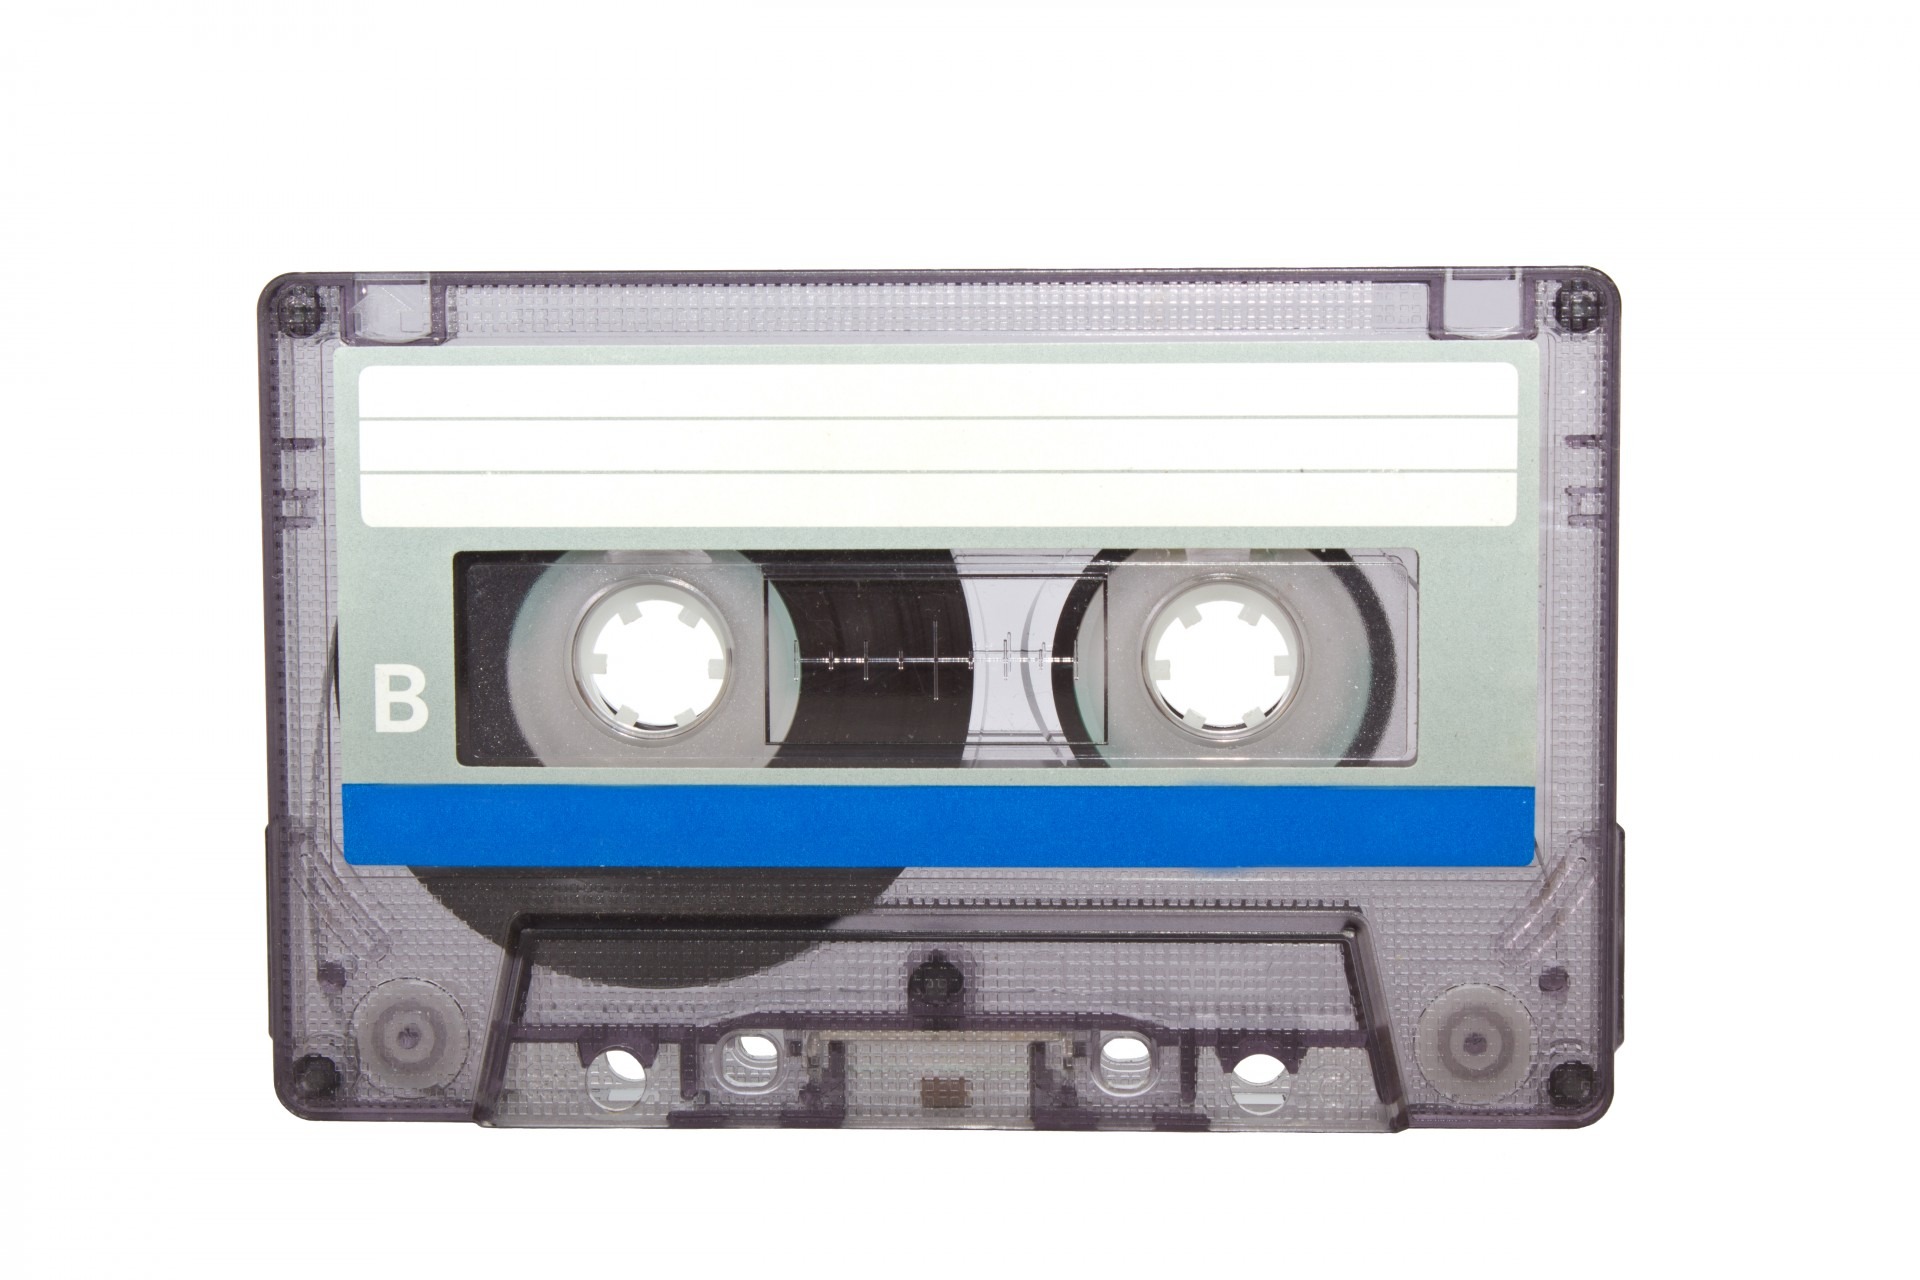
record, music, vintage, retro, plastic, analog, musical instrument, reel, blank, product, recording, audio, recorder, sound, cassette, tape, 1970, song, spools, compact, listen, entertainment, magnetic, 90s, aged, obsolete, playback, 80s, isolate, compact cassette, cassette tape, pre recorded, formats, write protection